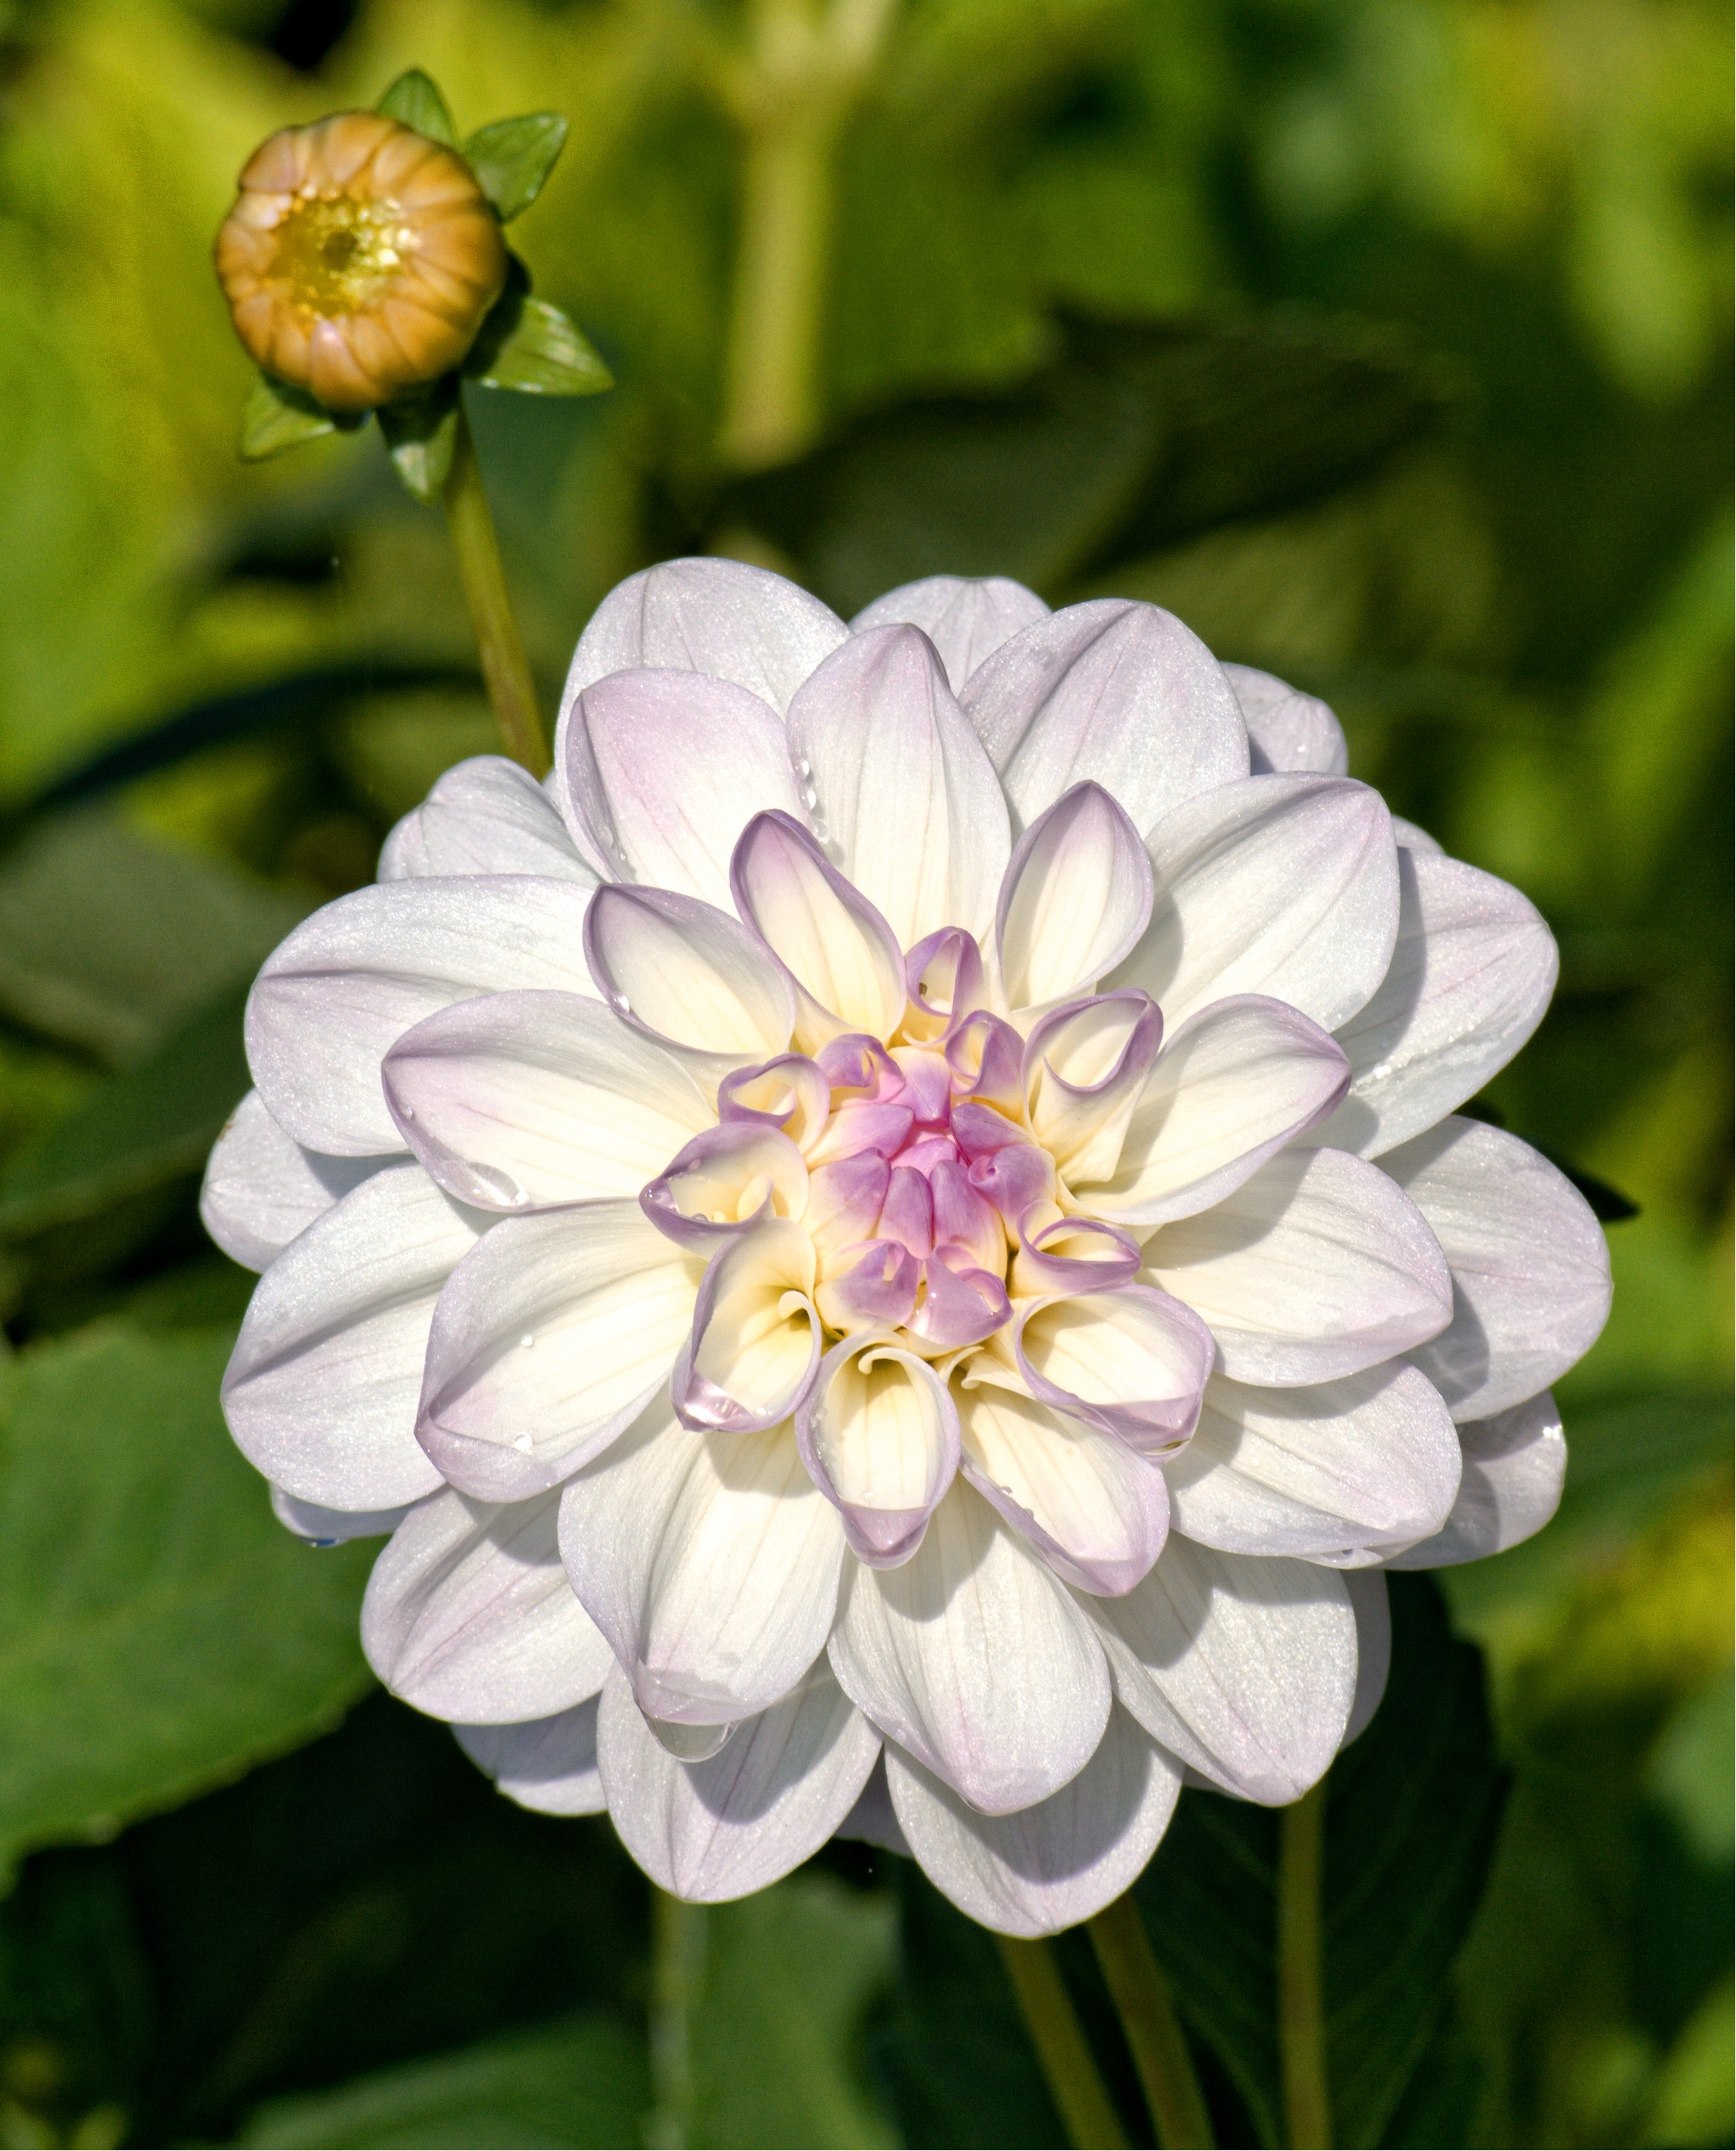
nature, blossom, plant, flower, petal, bloom, autumn, botany, close, flora, wildflower, dahlia, dahlia garden, composites, macro photography, flowering plant, daisy family, asterales, oxeye daisy, land plant, garden cosmos